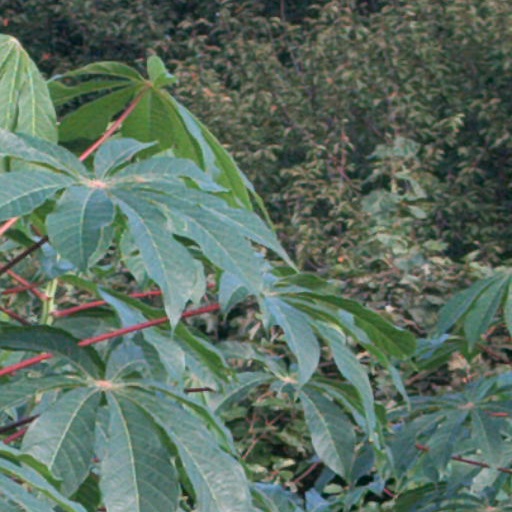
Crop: cassava